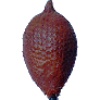
Label: salak